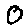
Label: 0